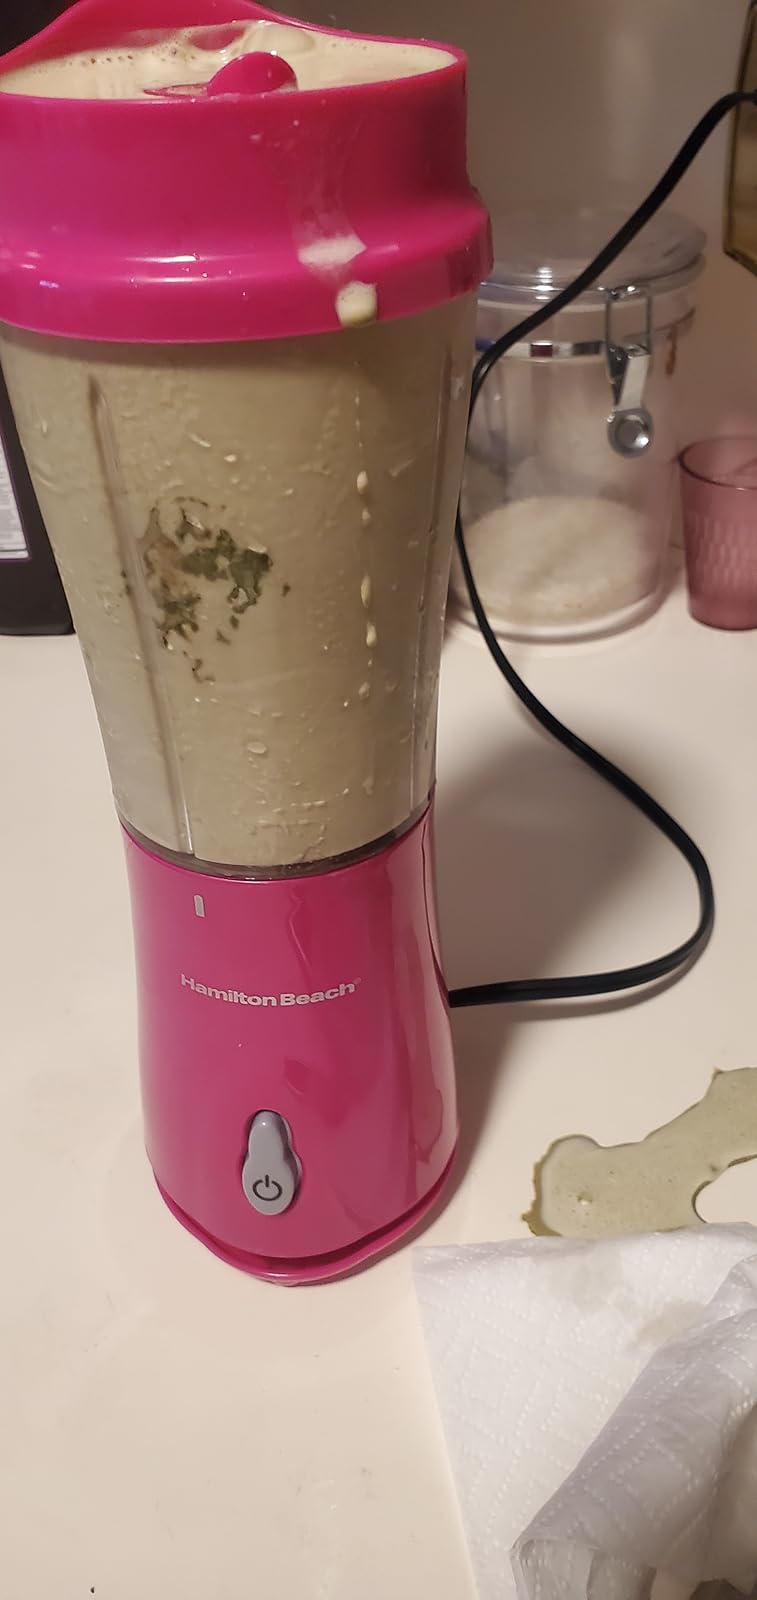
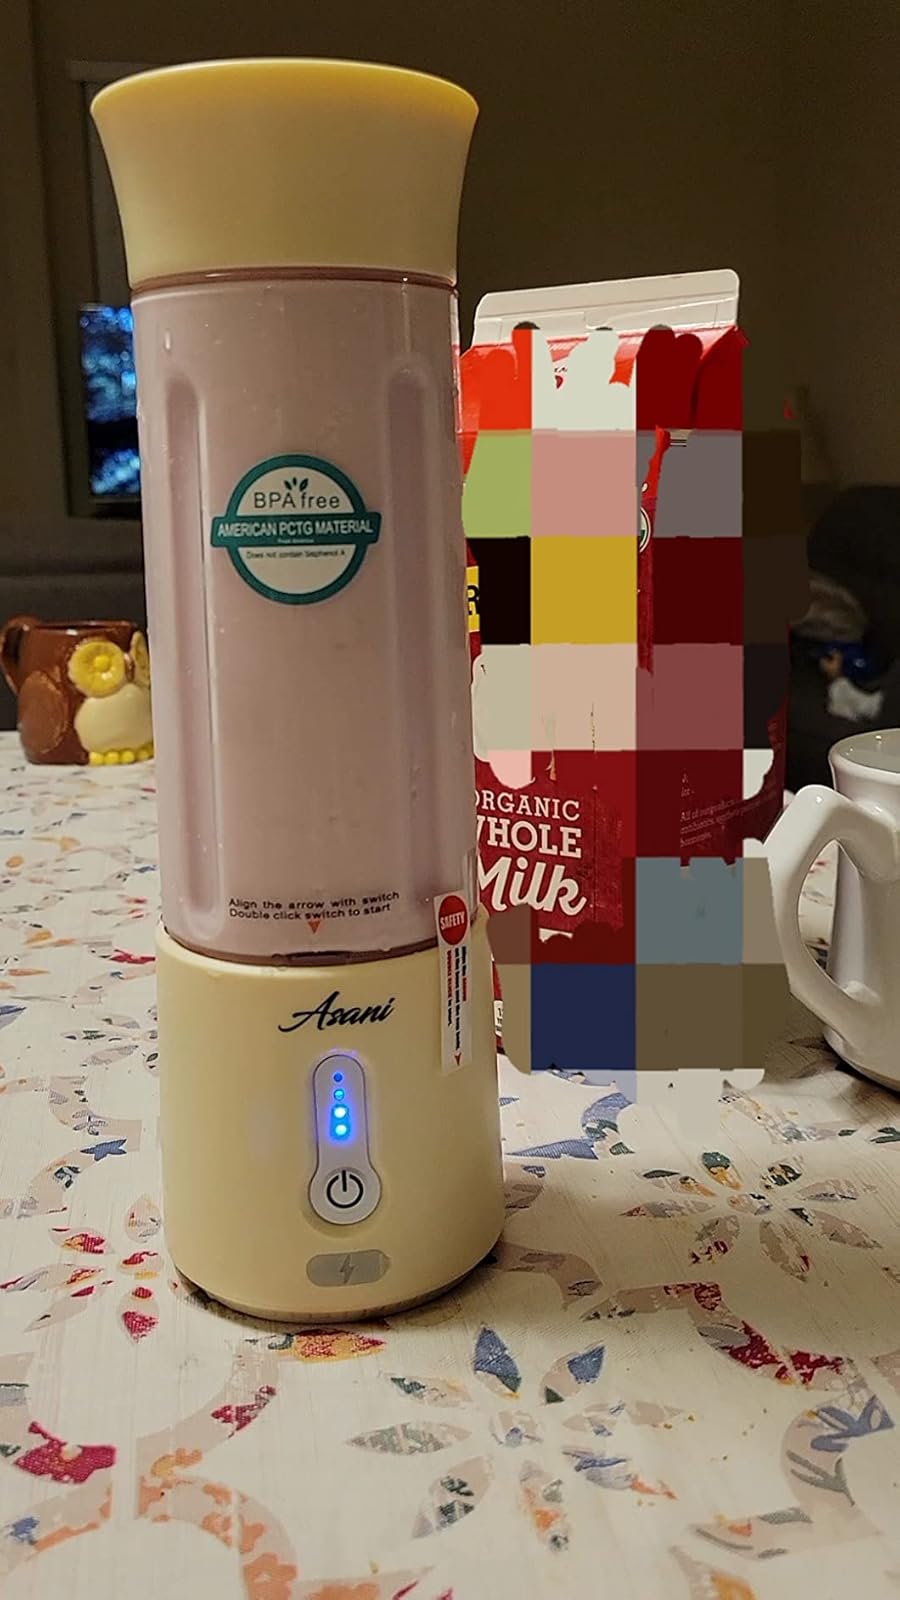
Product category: items_blender
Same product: no